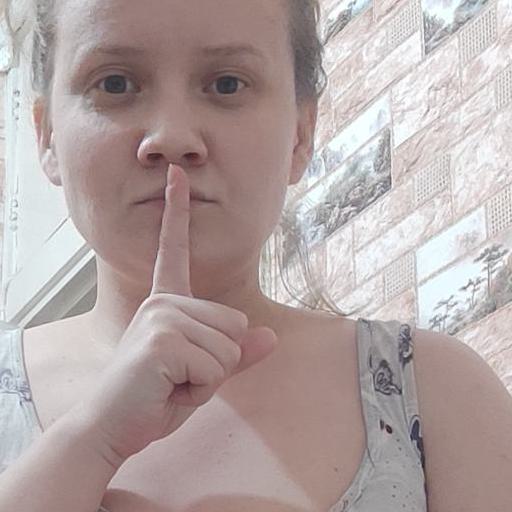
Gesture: mute